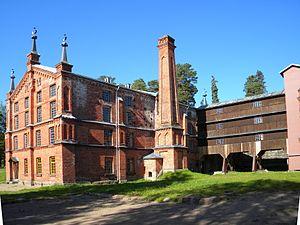
Cet article recense les sites inscrits au patrimoine mondial en Finlande.